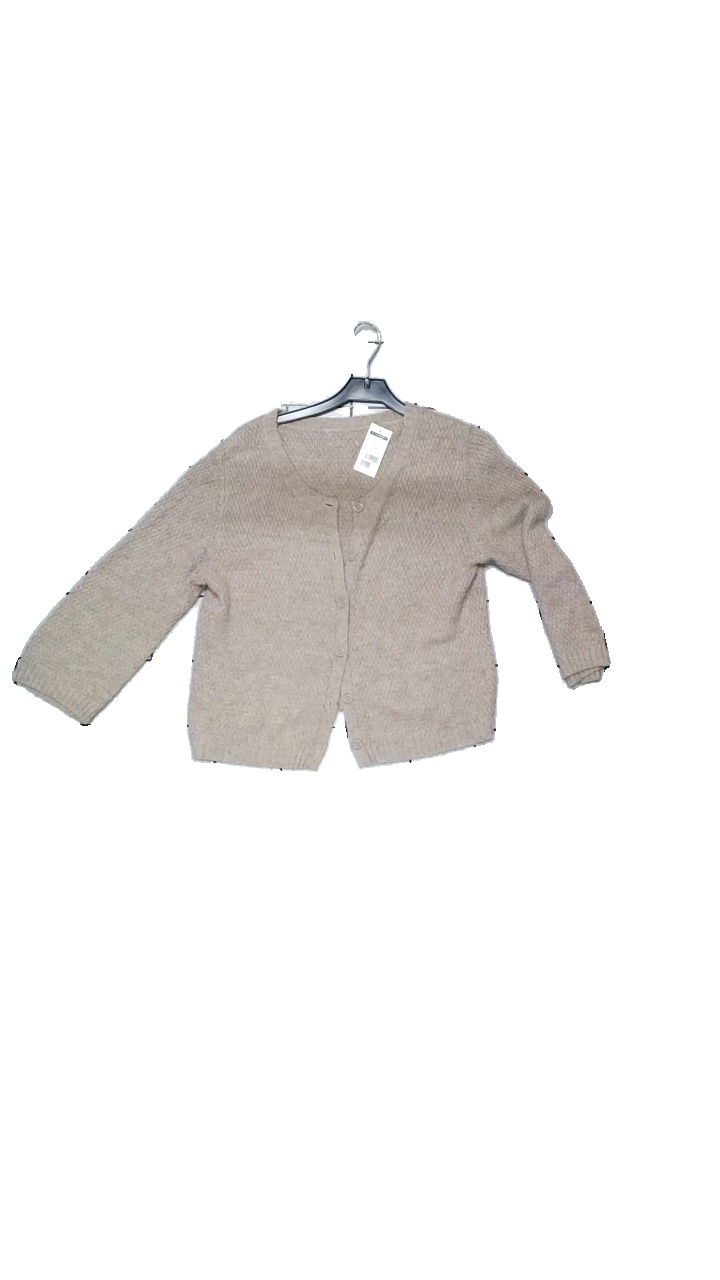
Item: Cardigan (Ladies)
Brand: Noa Noa Mellan
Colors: Beige, Grey
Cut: Regular
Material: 54% viscose, 40% polyamide, 6% angora
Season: Autumn
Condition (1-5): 5
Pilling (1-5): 4
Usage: Reuse
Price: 100-150